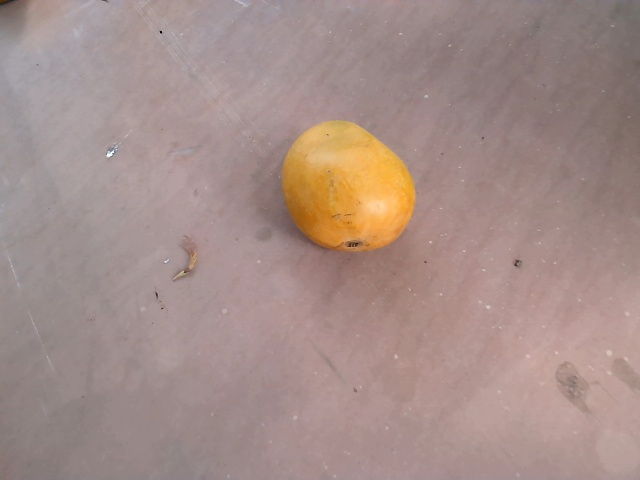
Label: Ripe_Mango